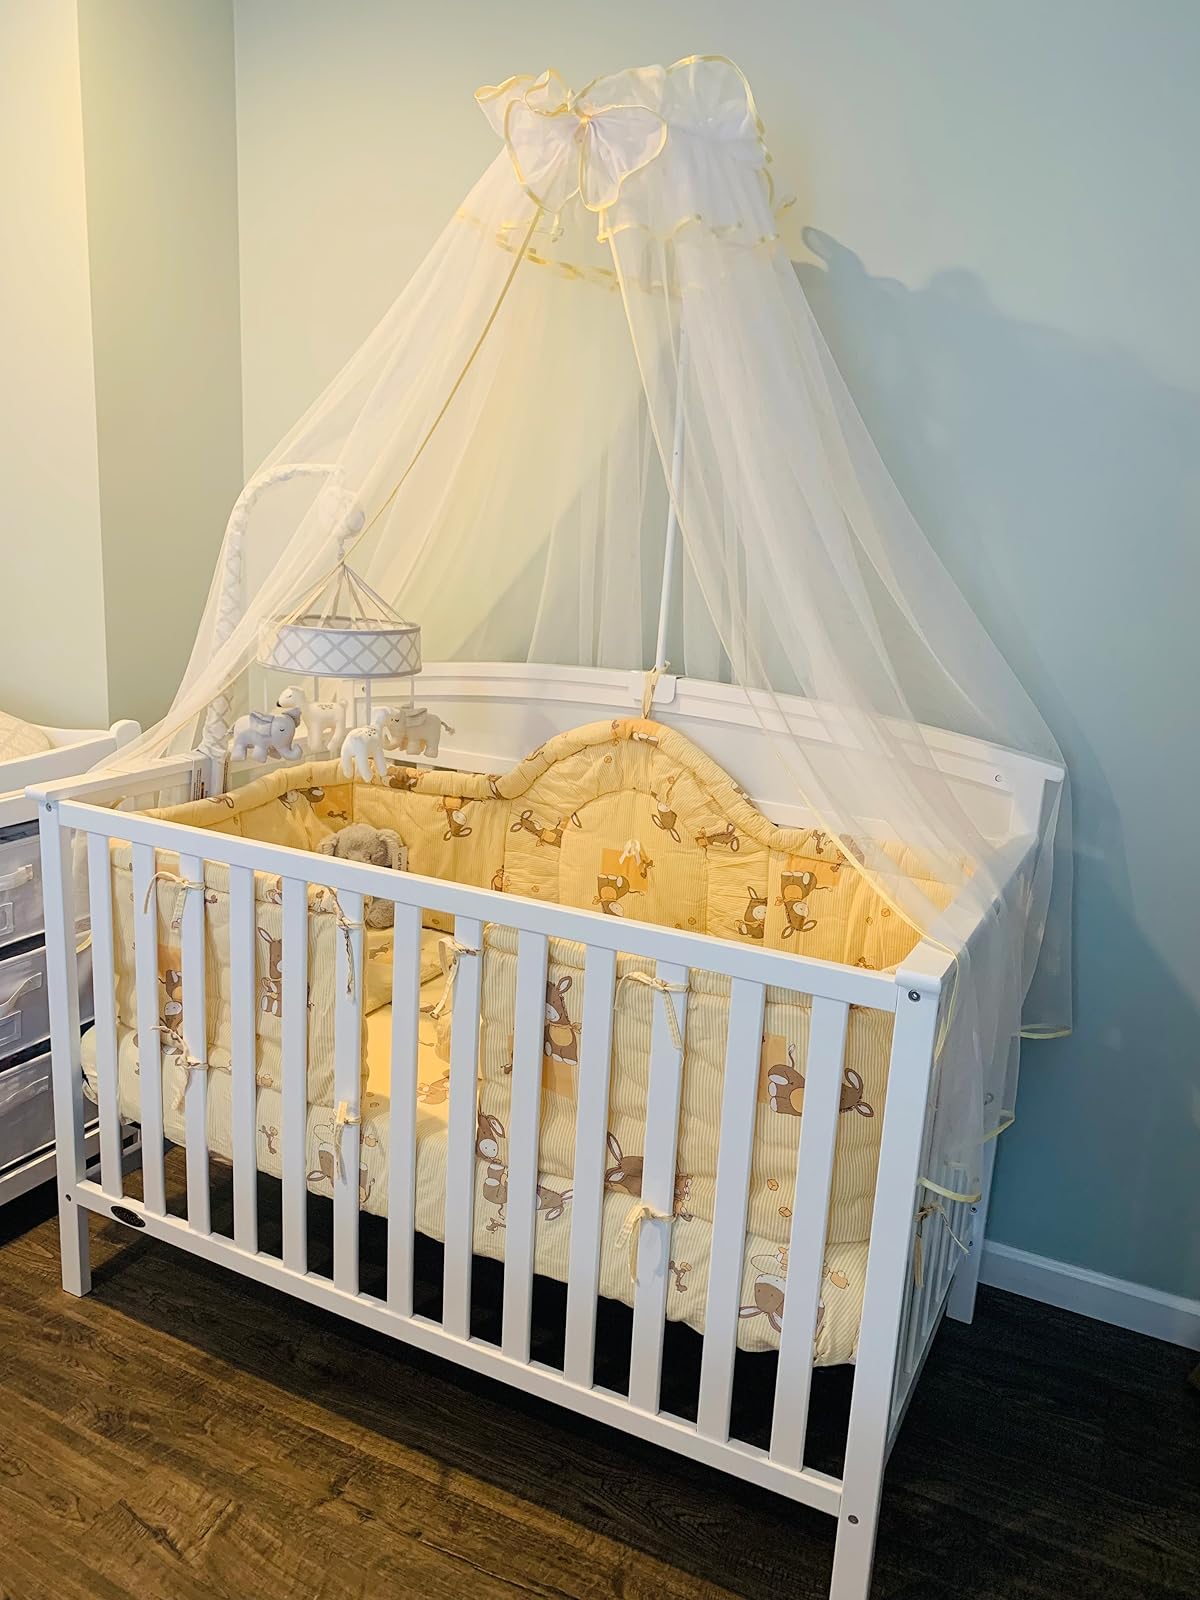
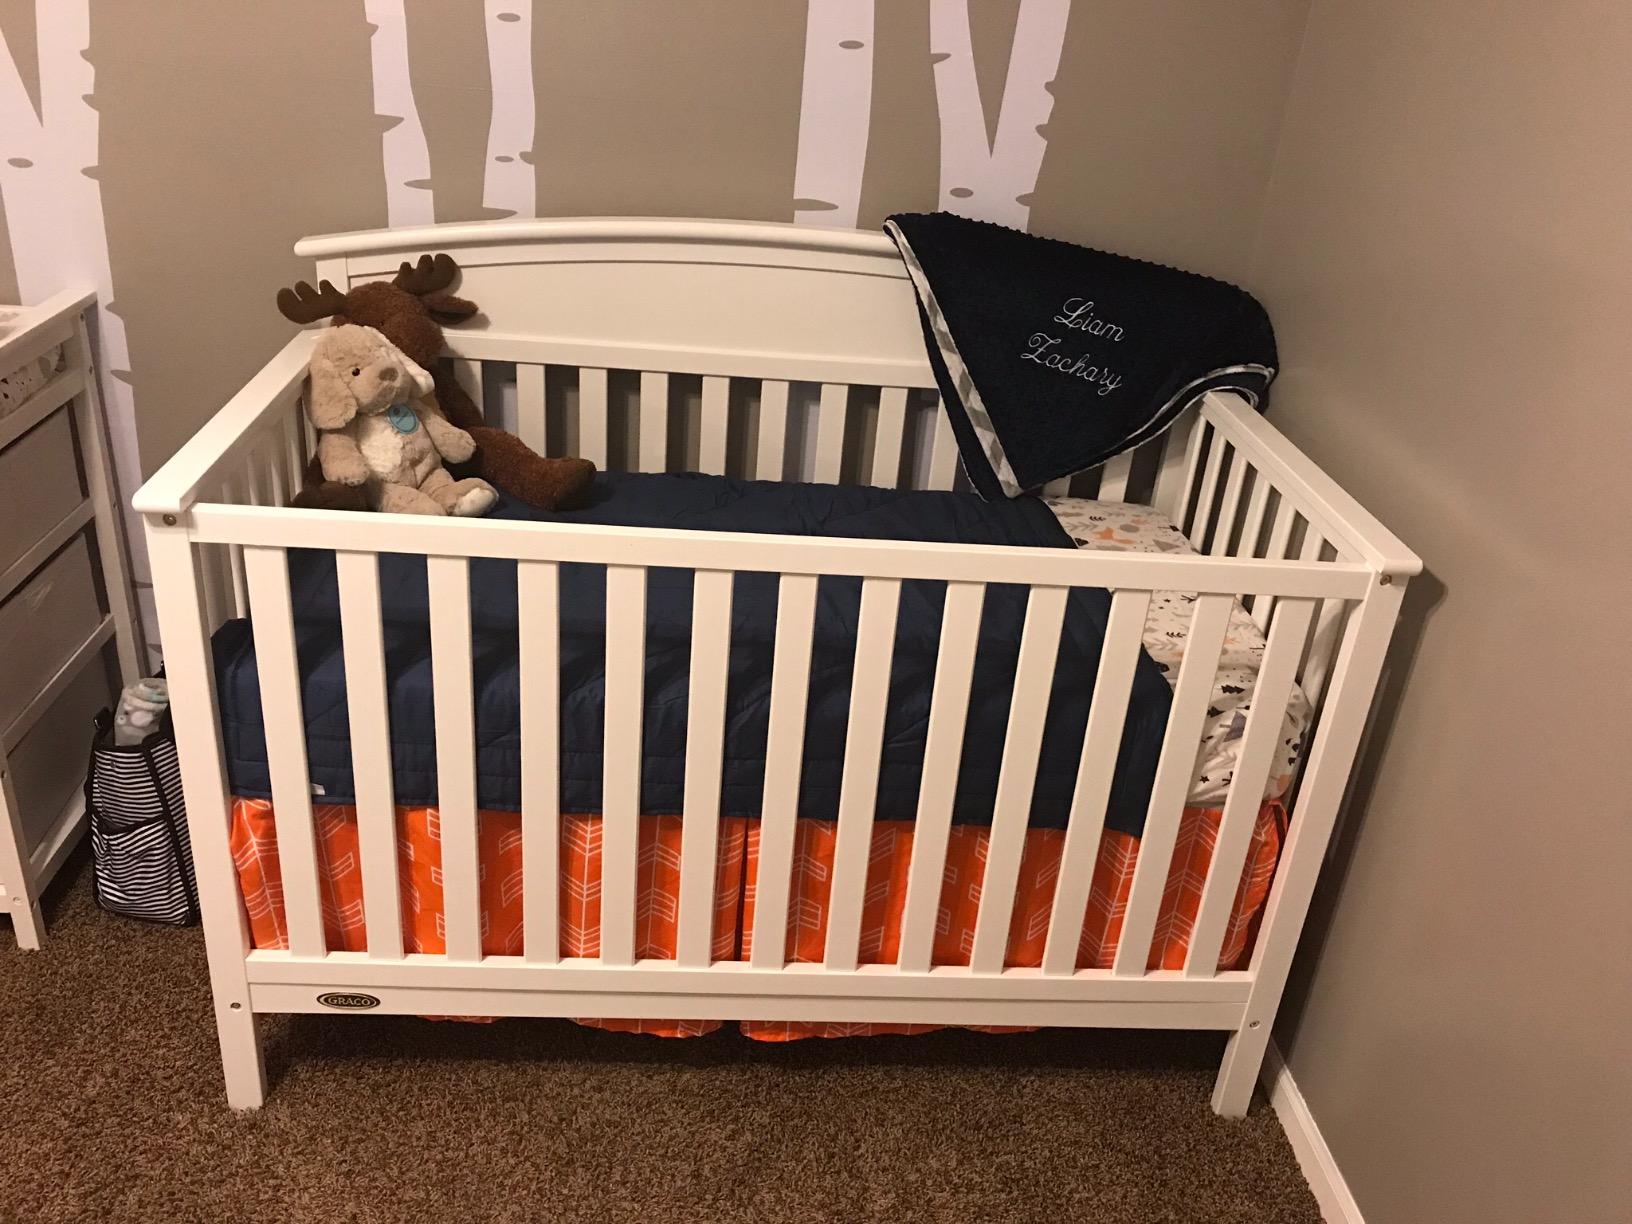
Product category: products_crib
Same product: yes